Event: Nepal Earthquake
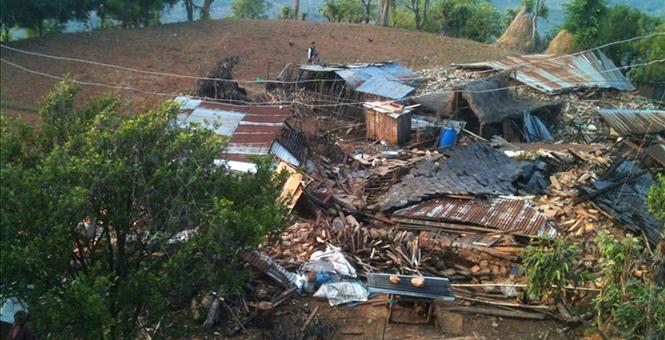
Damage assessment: damage